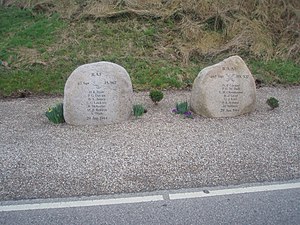
Flystyrtet ved Broballe den 29. januar 1944
Mindestenene i Broballe
Mindesten for besætningerne på 2 britiske bombefly, der kolliderede og styrtede under 2. Verdenskrig, Broballe, Danmark
Flystyrtet ved Broballe den 29. januar 1944 er en ulykke, der skete ved Broballe, der er en bebyggelse der hører under Oksbøl Sogn på øen Als.